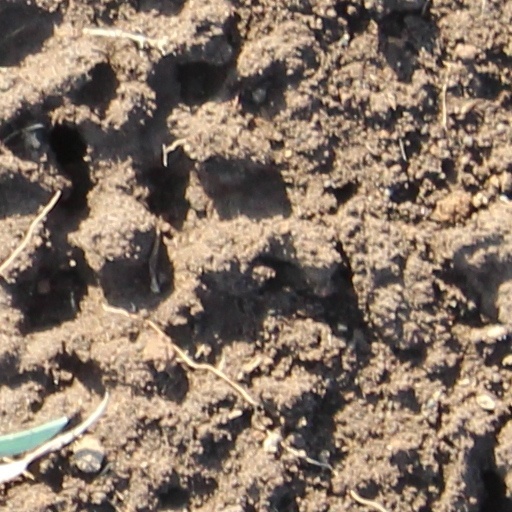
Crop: wheat